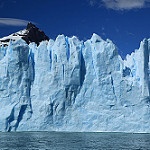
Scene: Outdoor